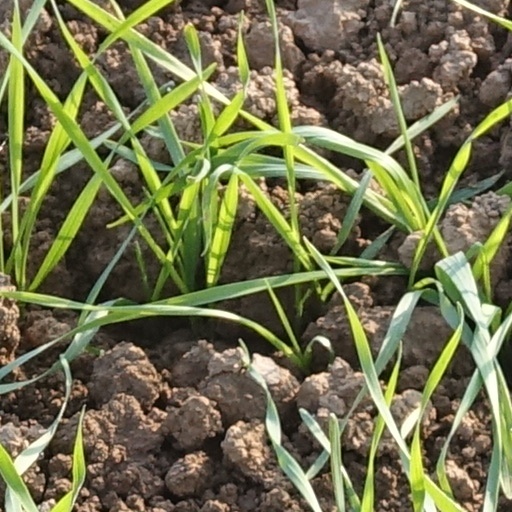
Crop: wheat